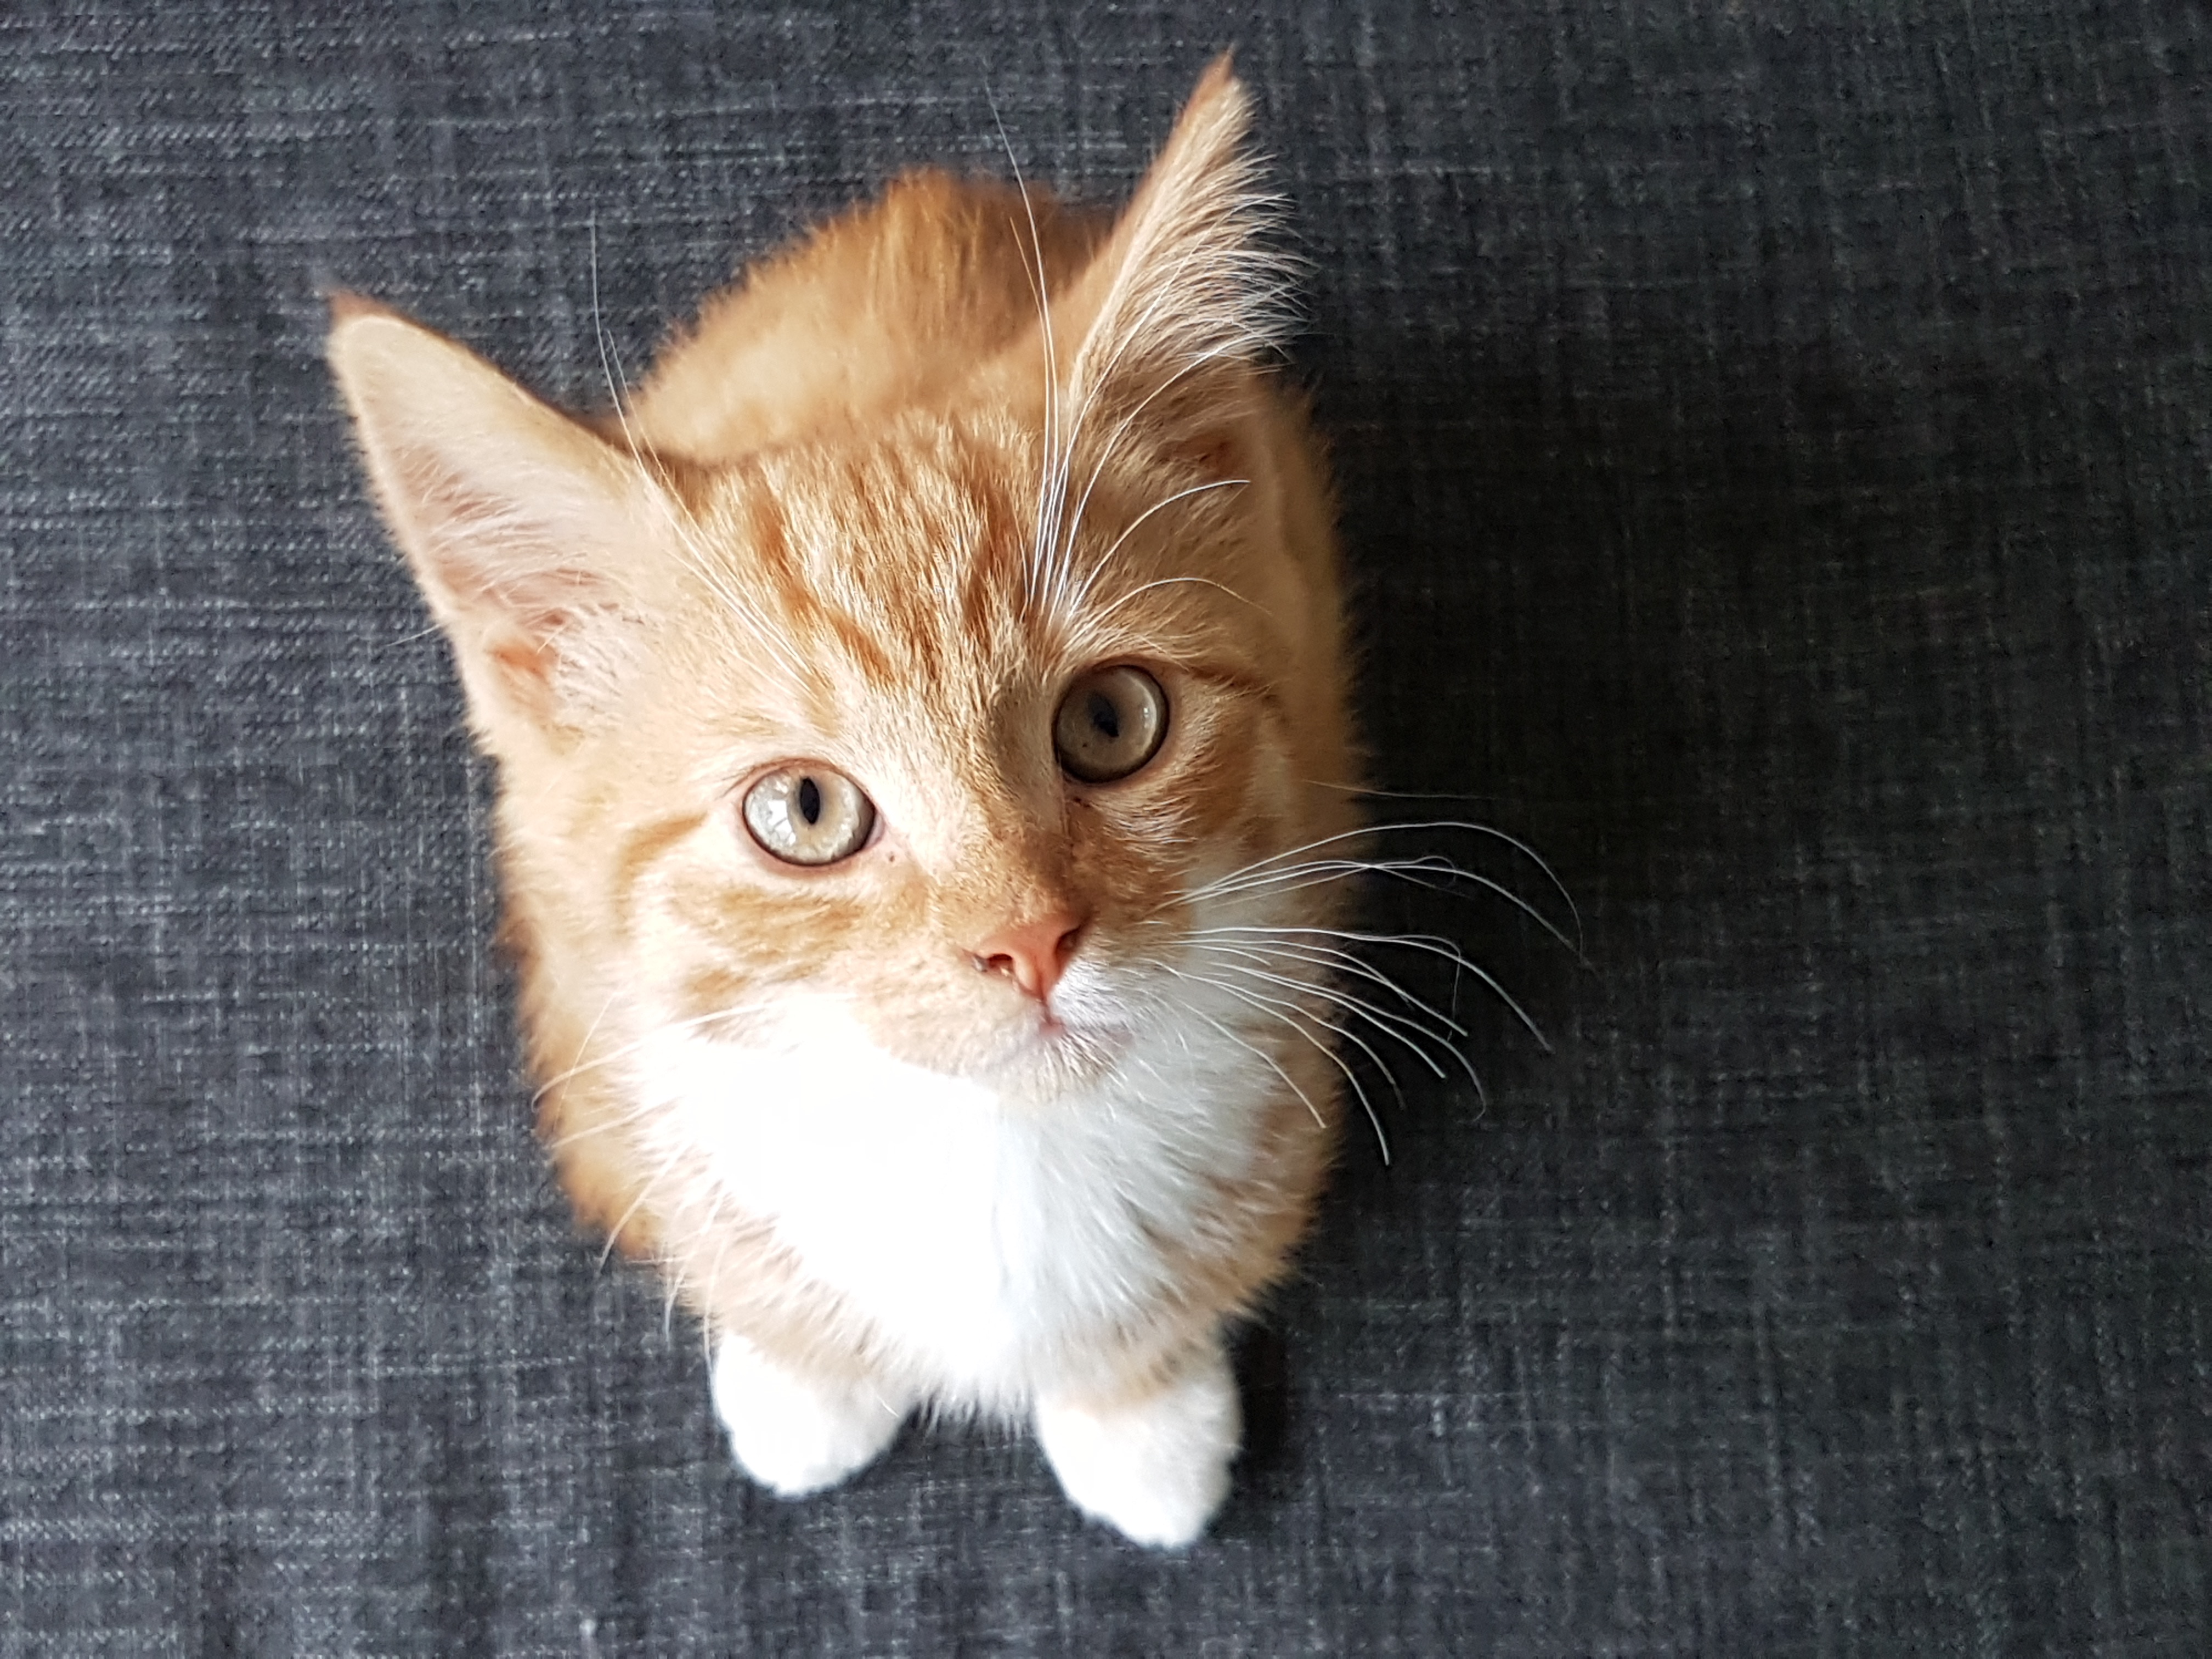
kitten, cat, mammal, whiskers, vertebrate, tabby cat, small to medium sized cats, cat like mammal, domestic short haired cat, domestic long haired cat